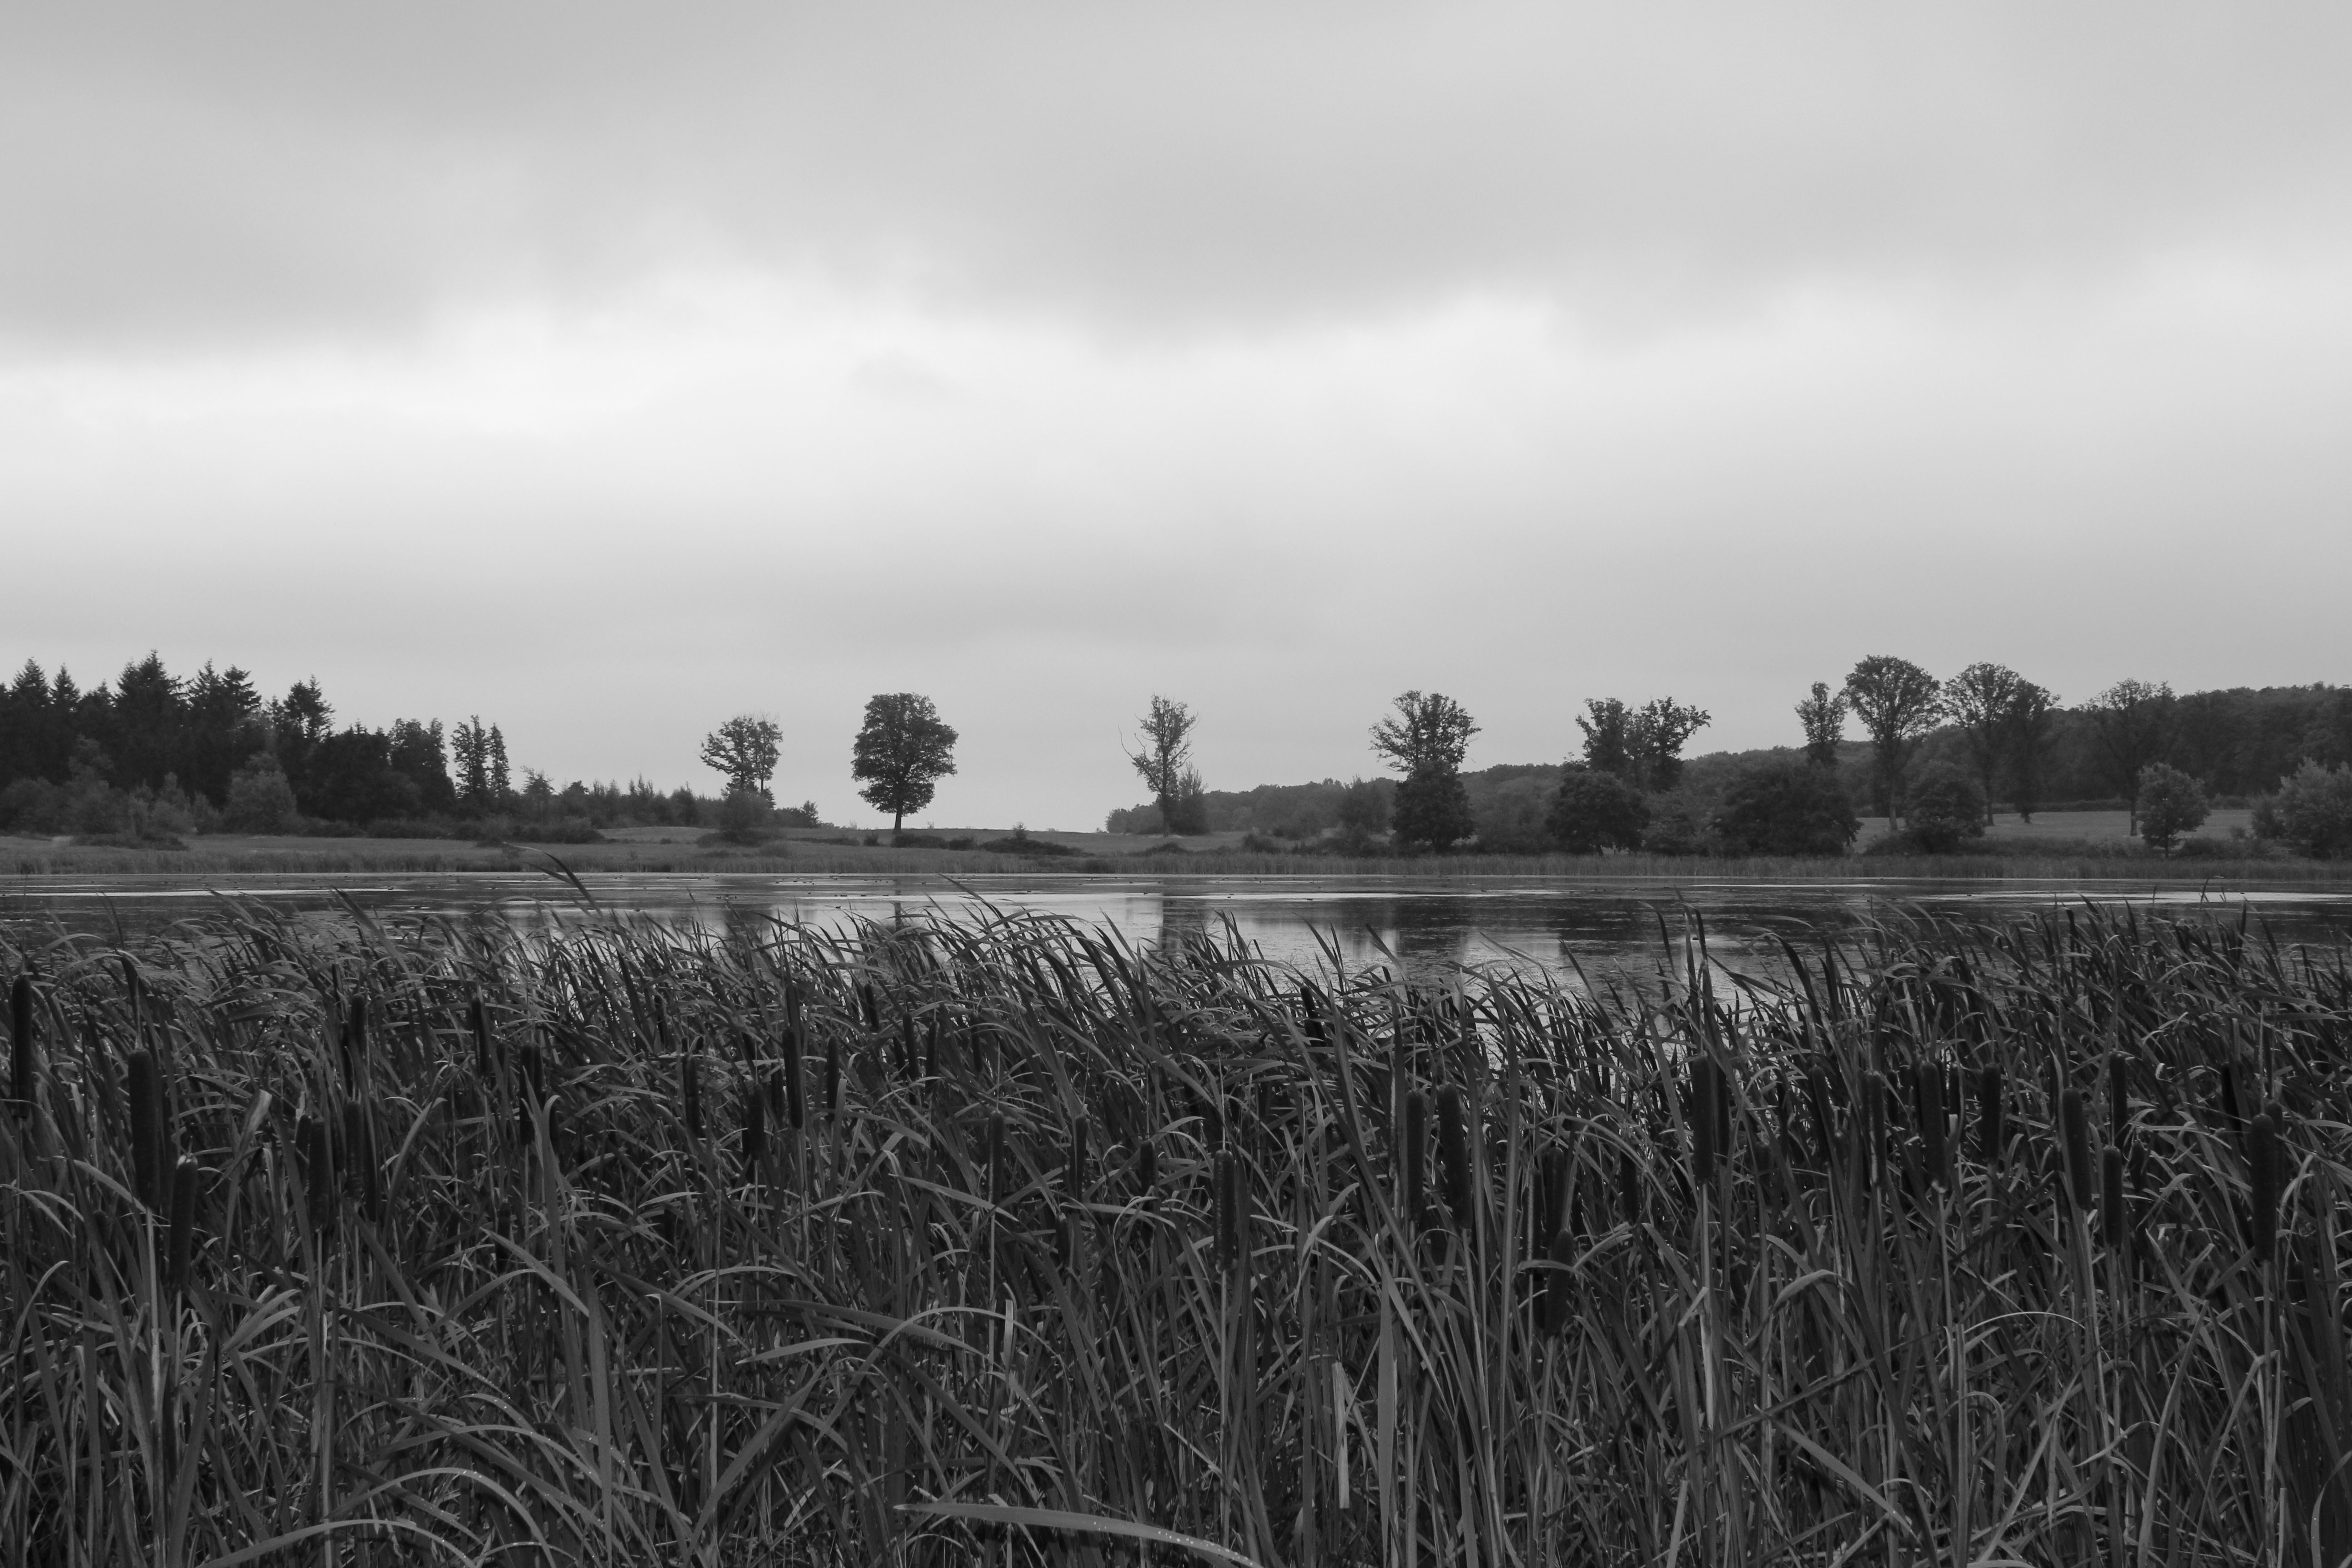
landscape, tree, nature, forest, grass, horizon, cloud, black and white, sky, mist, white, field, photography, morning, hill, dawn, autumn, black, monochrome, wetland, germany, habitat, mood, waters, rural area, water reflection, maar, rodder maar, brohltal, vulkaneifel, monochrome photography, atmospheric phenomenon, grass family